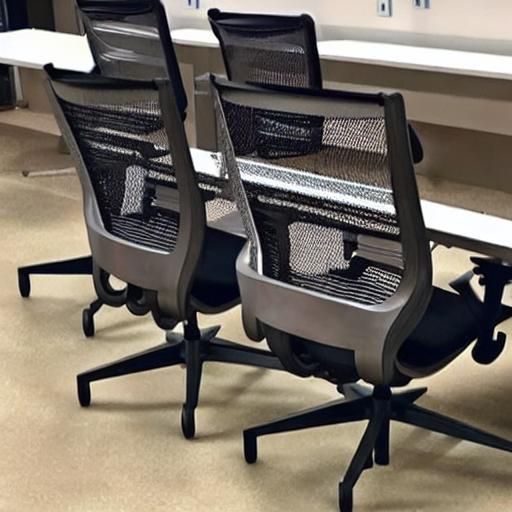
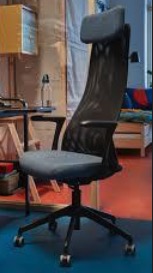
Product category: items_chair
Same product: no